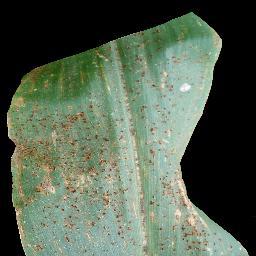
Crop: corn
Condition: (maize)_common_rust